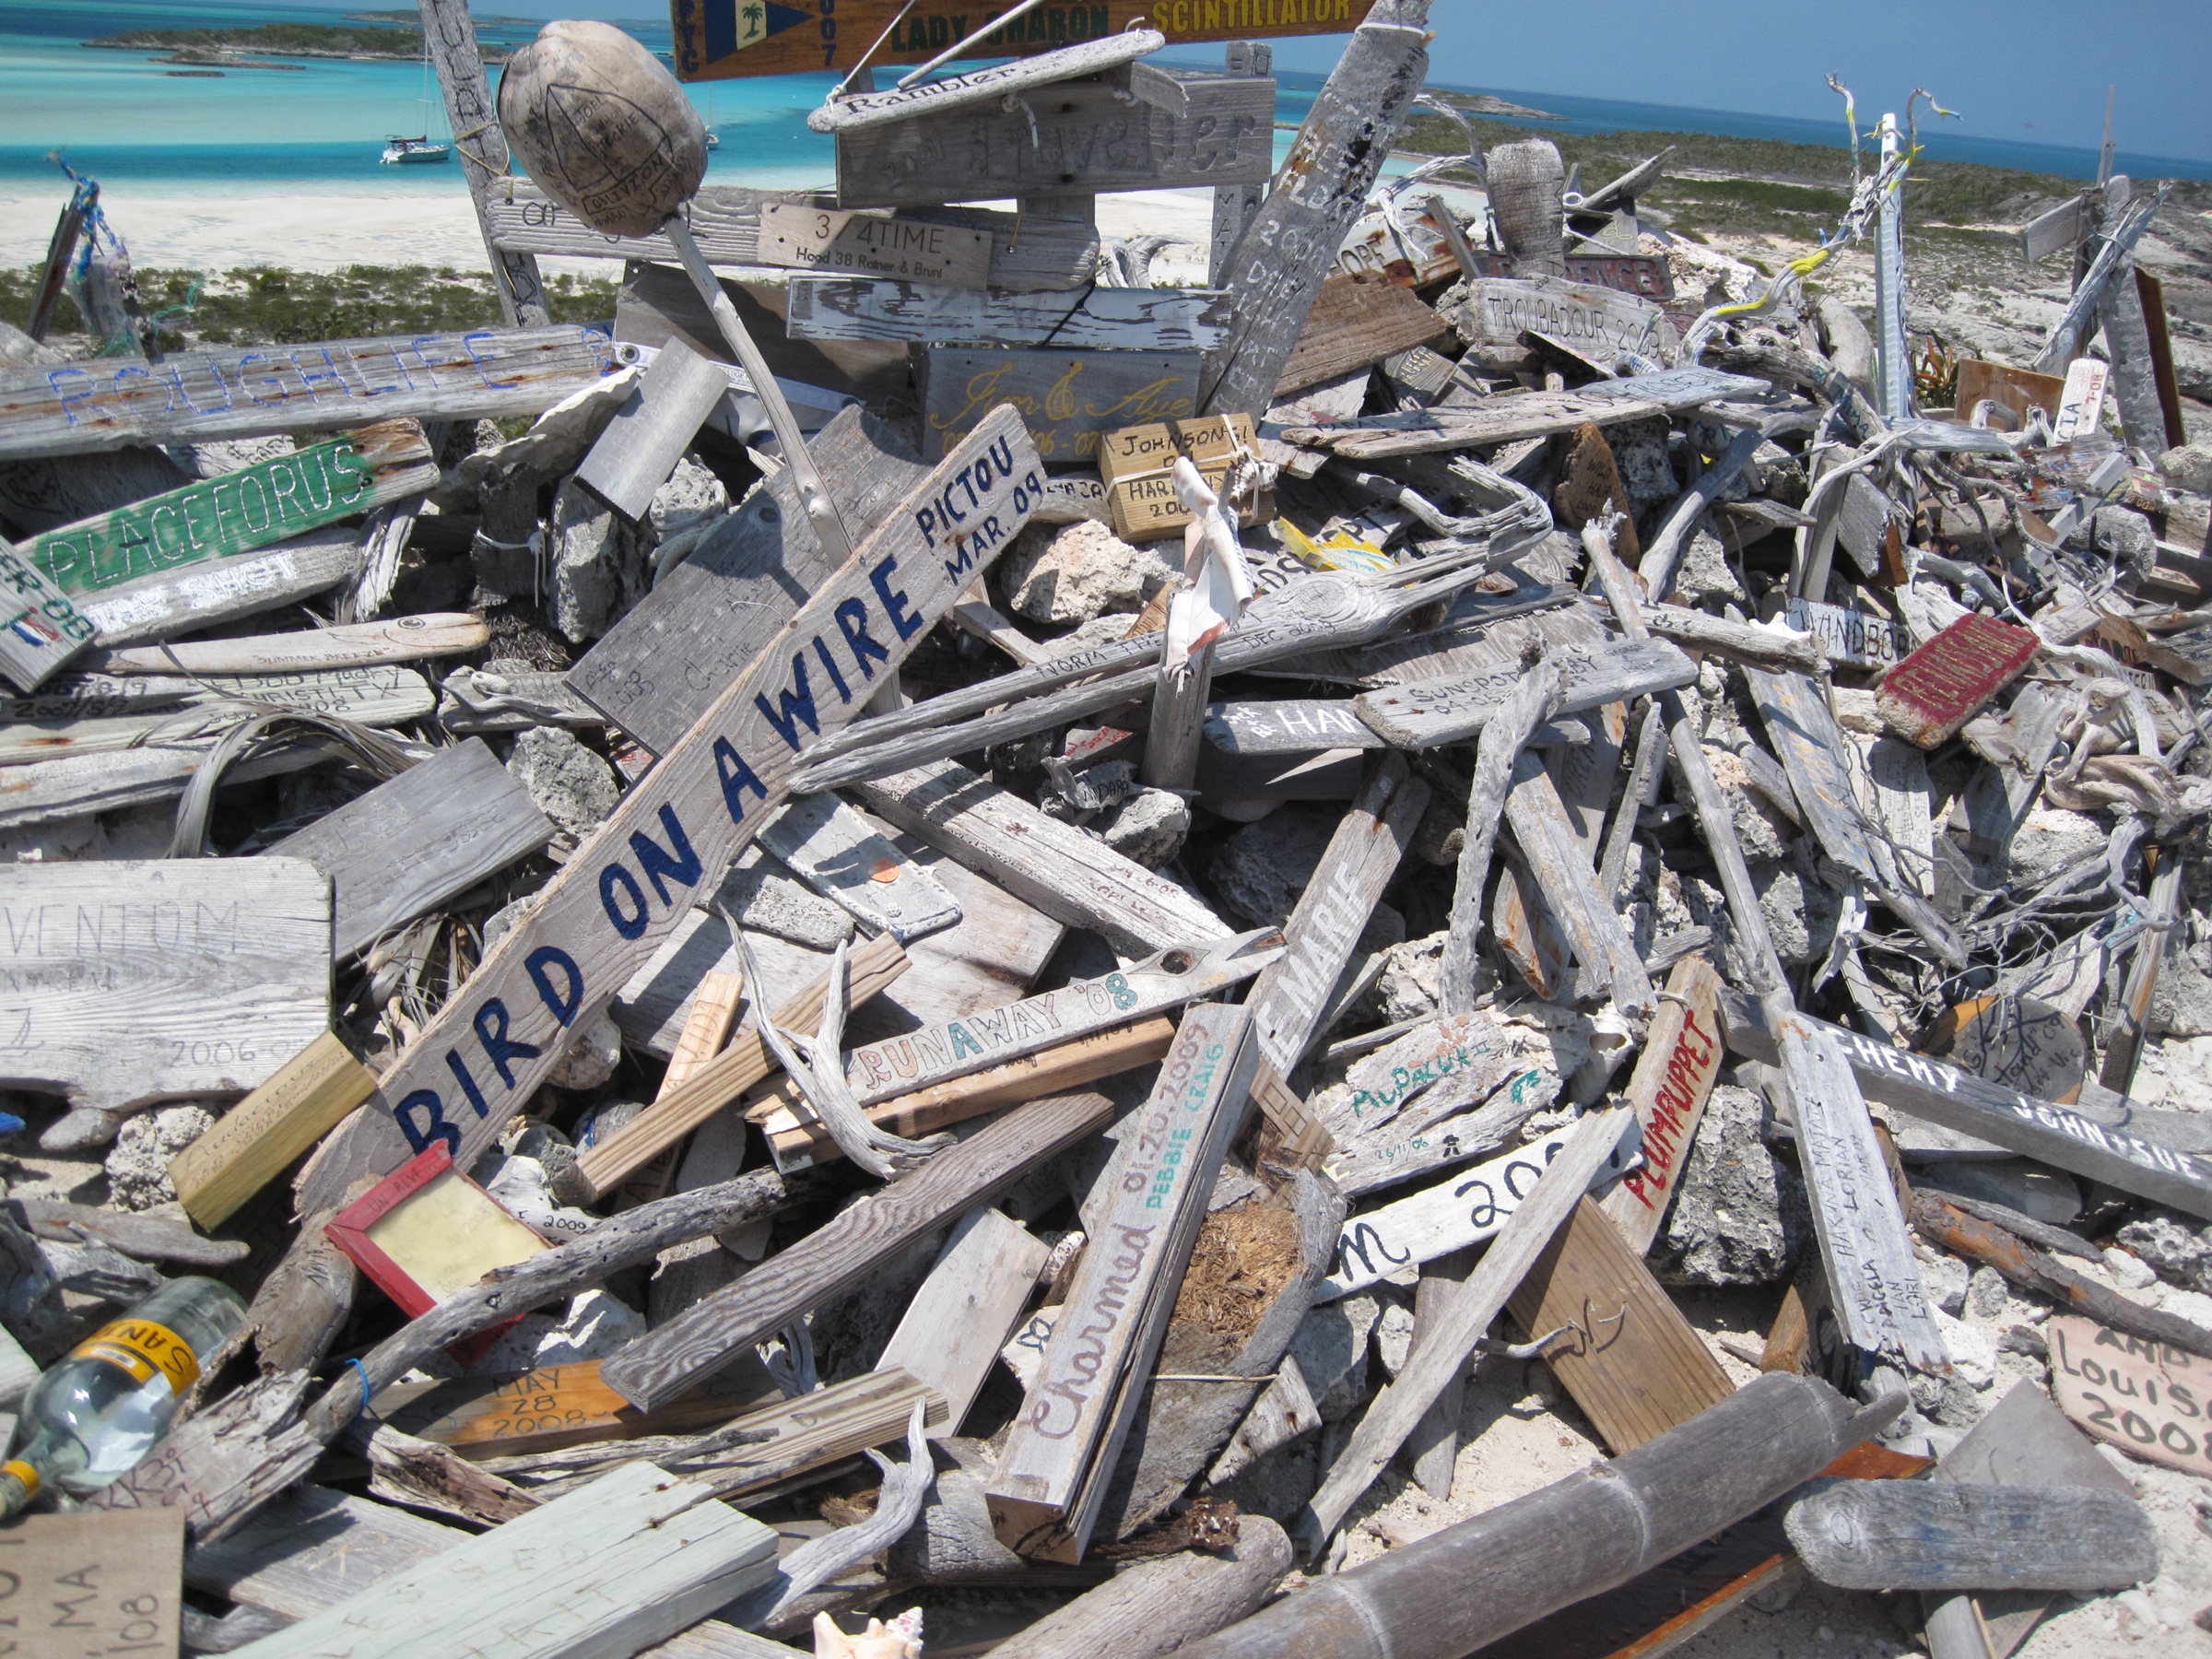
material, rubble, bahamas, waste, earthquake, scrap